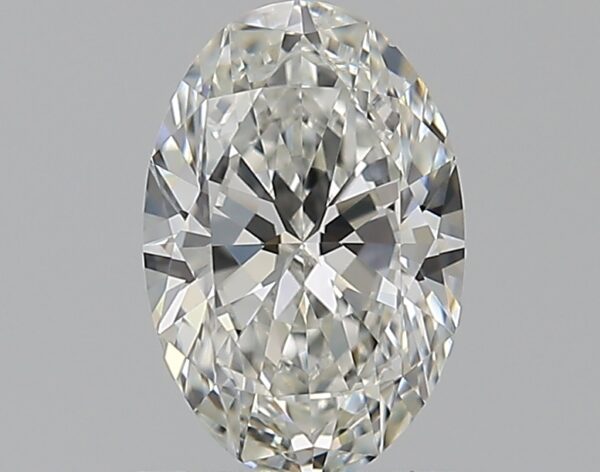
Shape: oval
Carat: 0.76
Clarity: VS1
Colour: G
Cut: EX
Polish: EX
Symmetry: VG
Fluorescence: N
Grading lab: GIA
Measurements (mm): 7.47 x 4.97 x 3.05